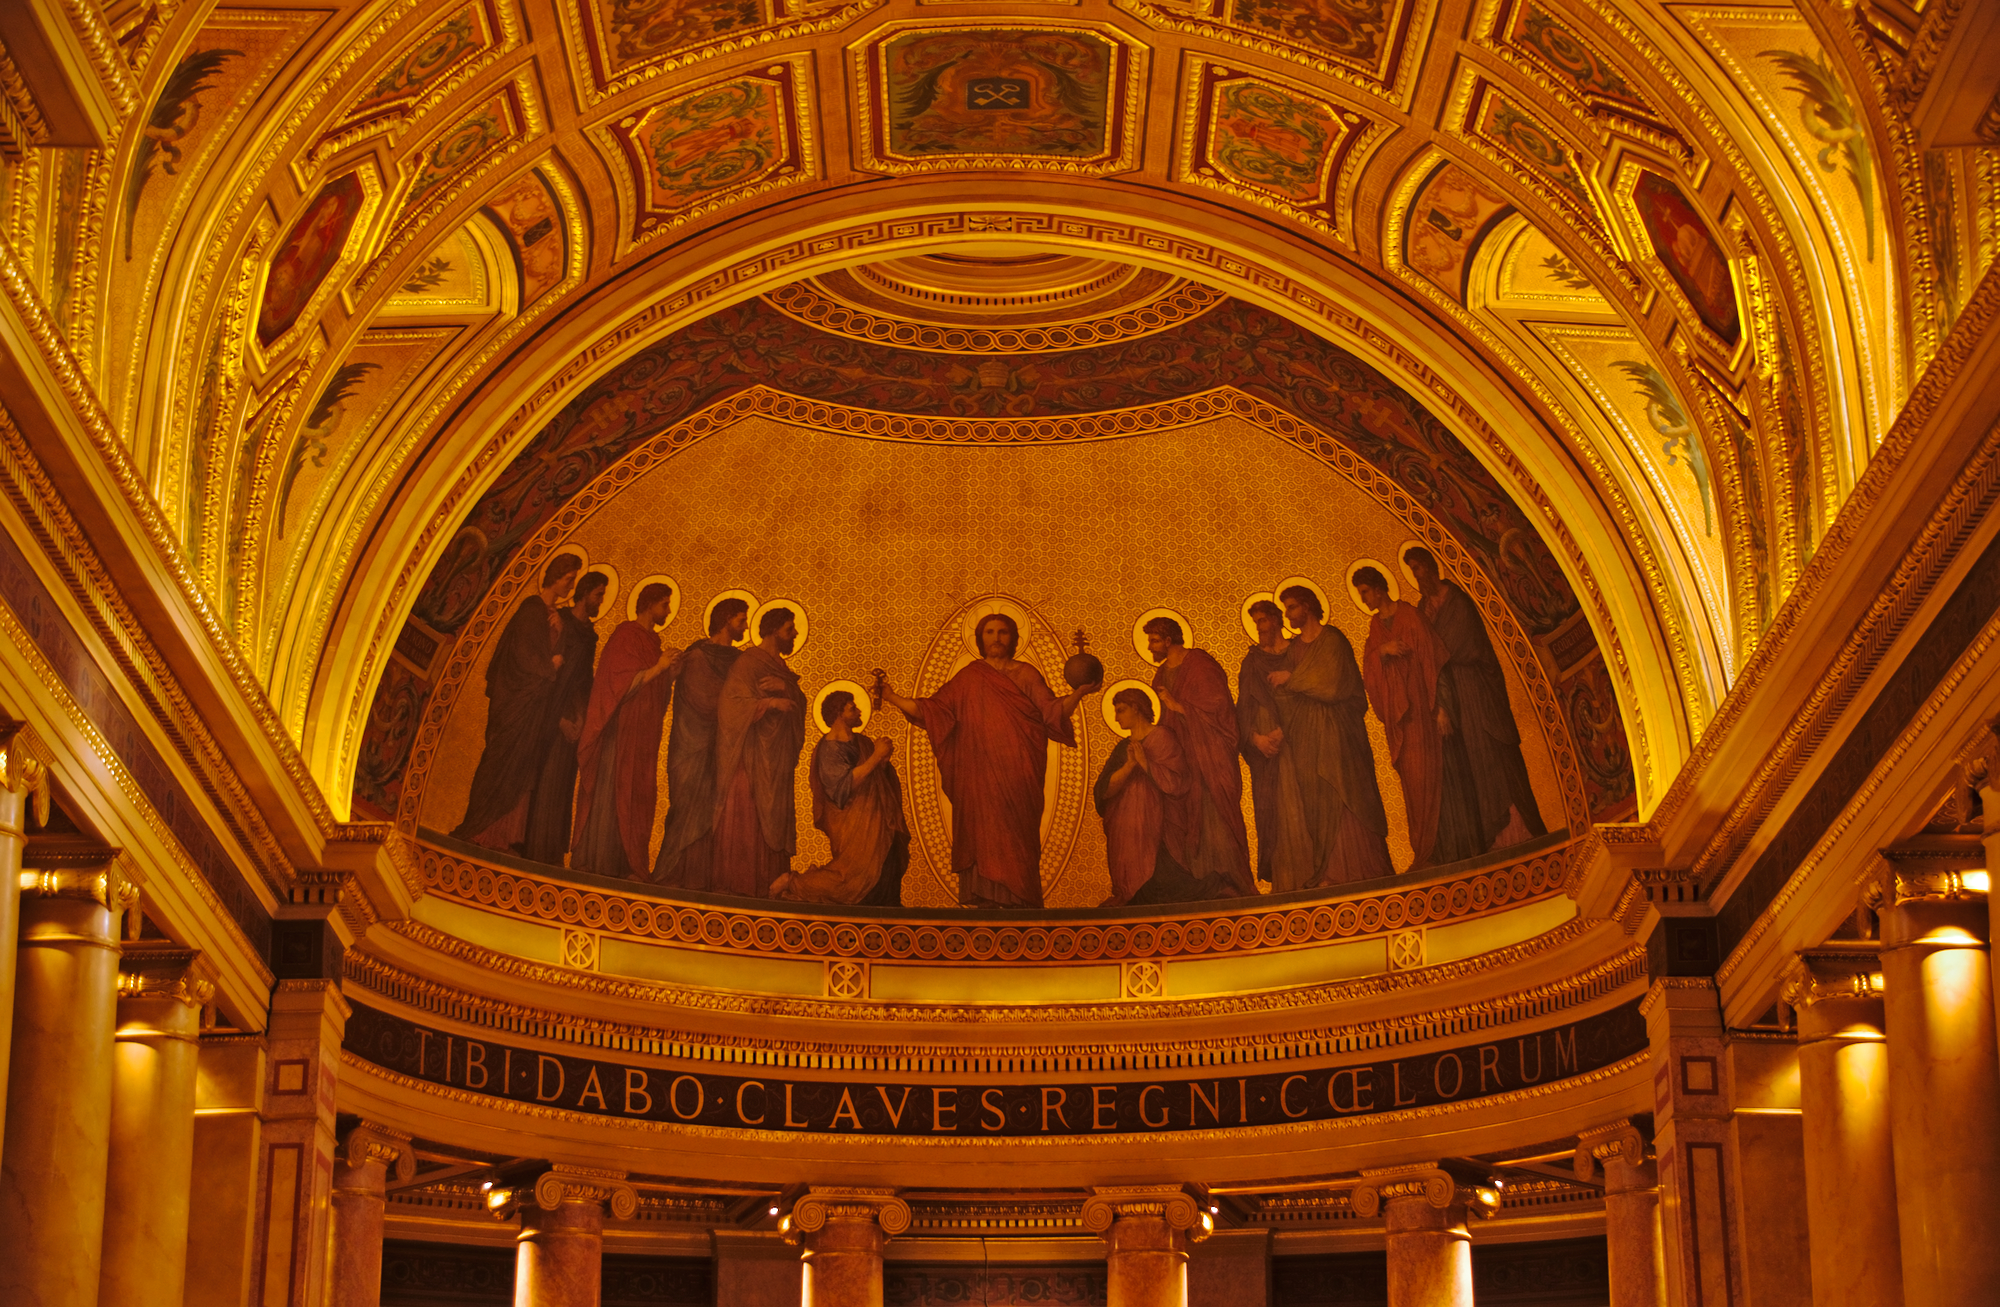
architecture, structure, building, palace, france, arch, ceiling, column, opera house, church, painting, theatre, peter, jesus, ballroom, basilica, fresco, dome, carving, brittany, rennes, saintpierre, ancient rome, apostle, ancient history